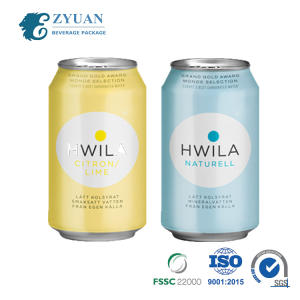
Label: metal